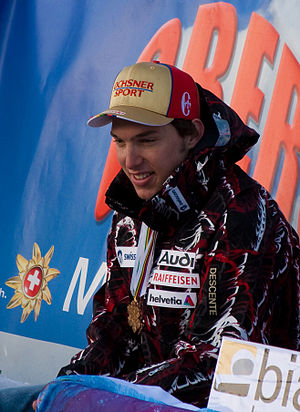
Carlo Janka
Carlo Janka
Carlo Janka er en schweizisk alpin skiløber, der blev verdensmester i storslalom ved VM i 2009 i Val d'Isère.